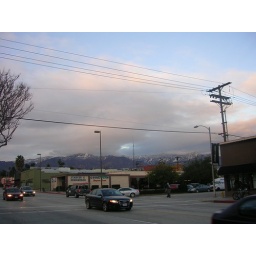
A typical street with snow capped mountains in the background